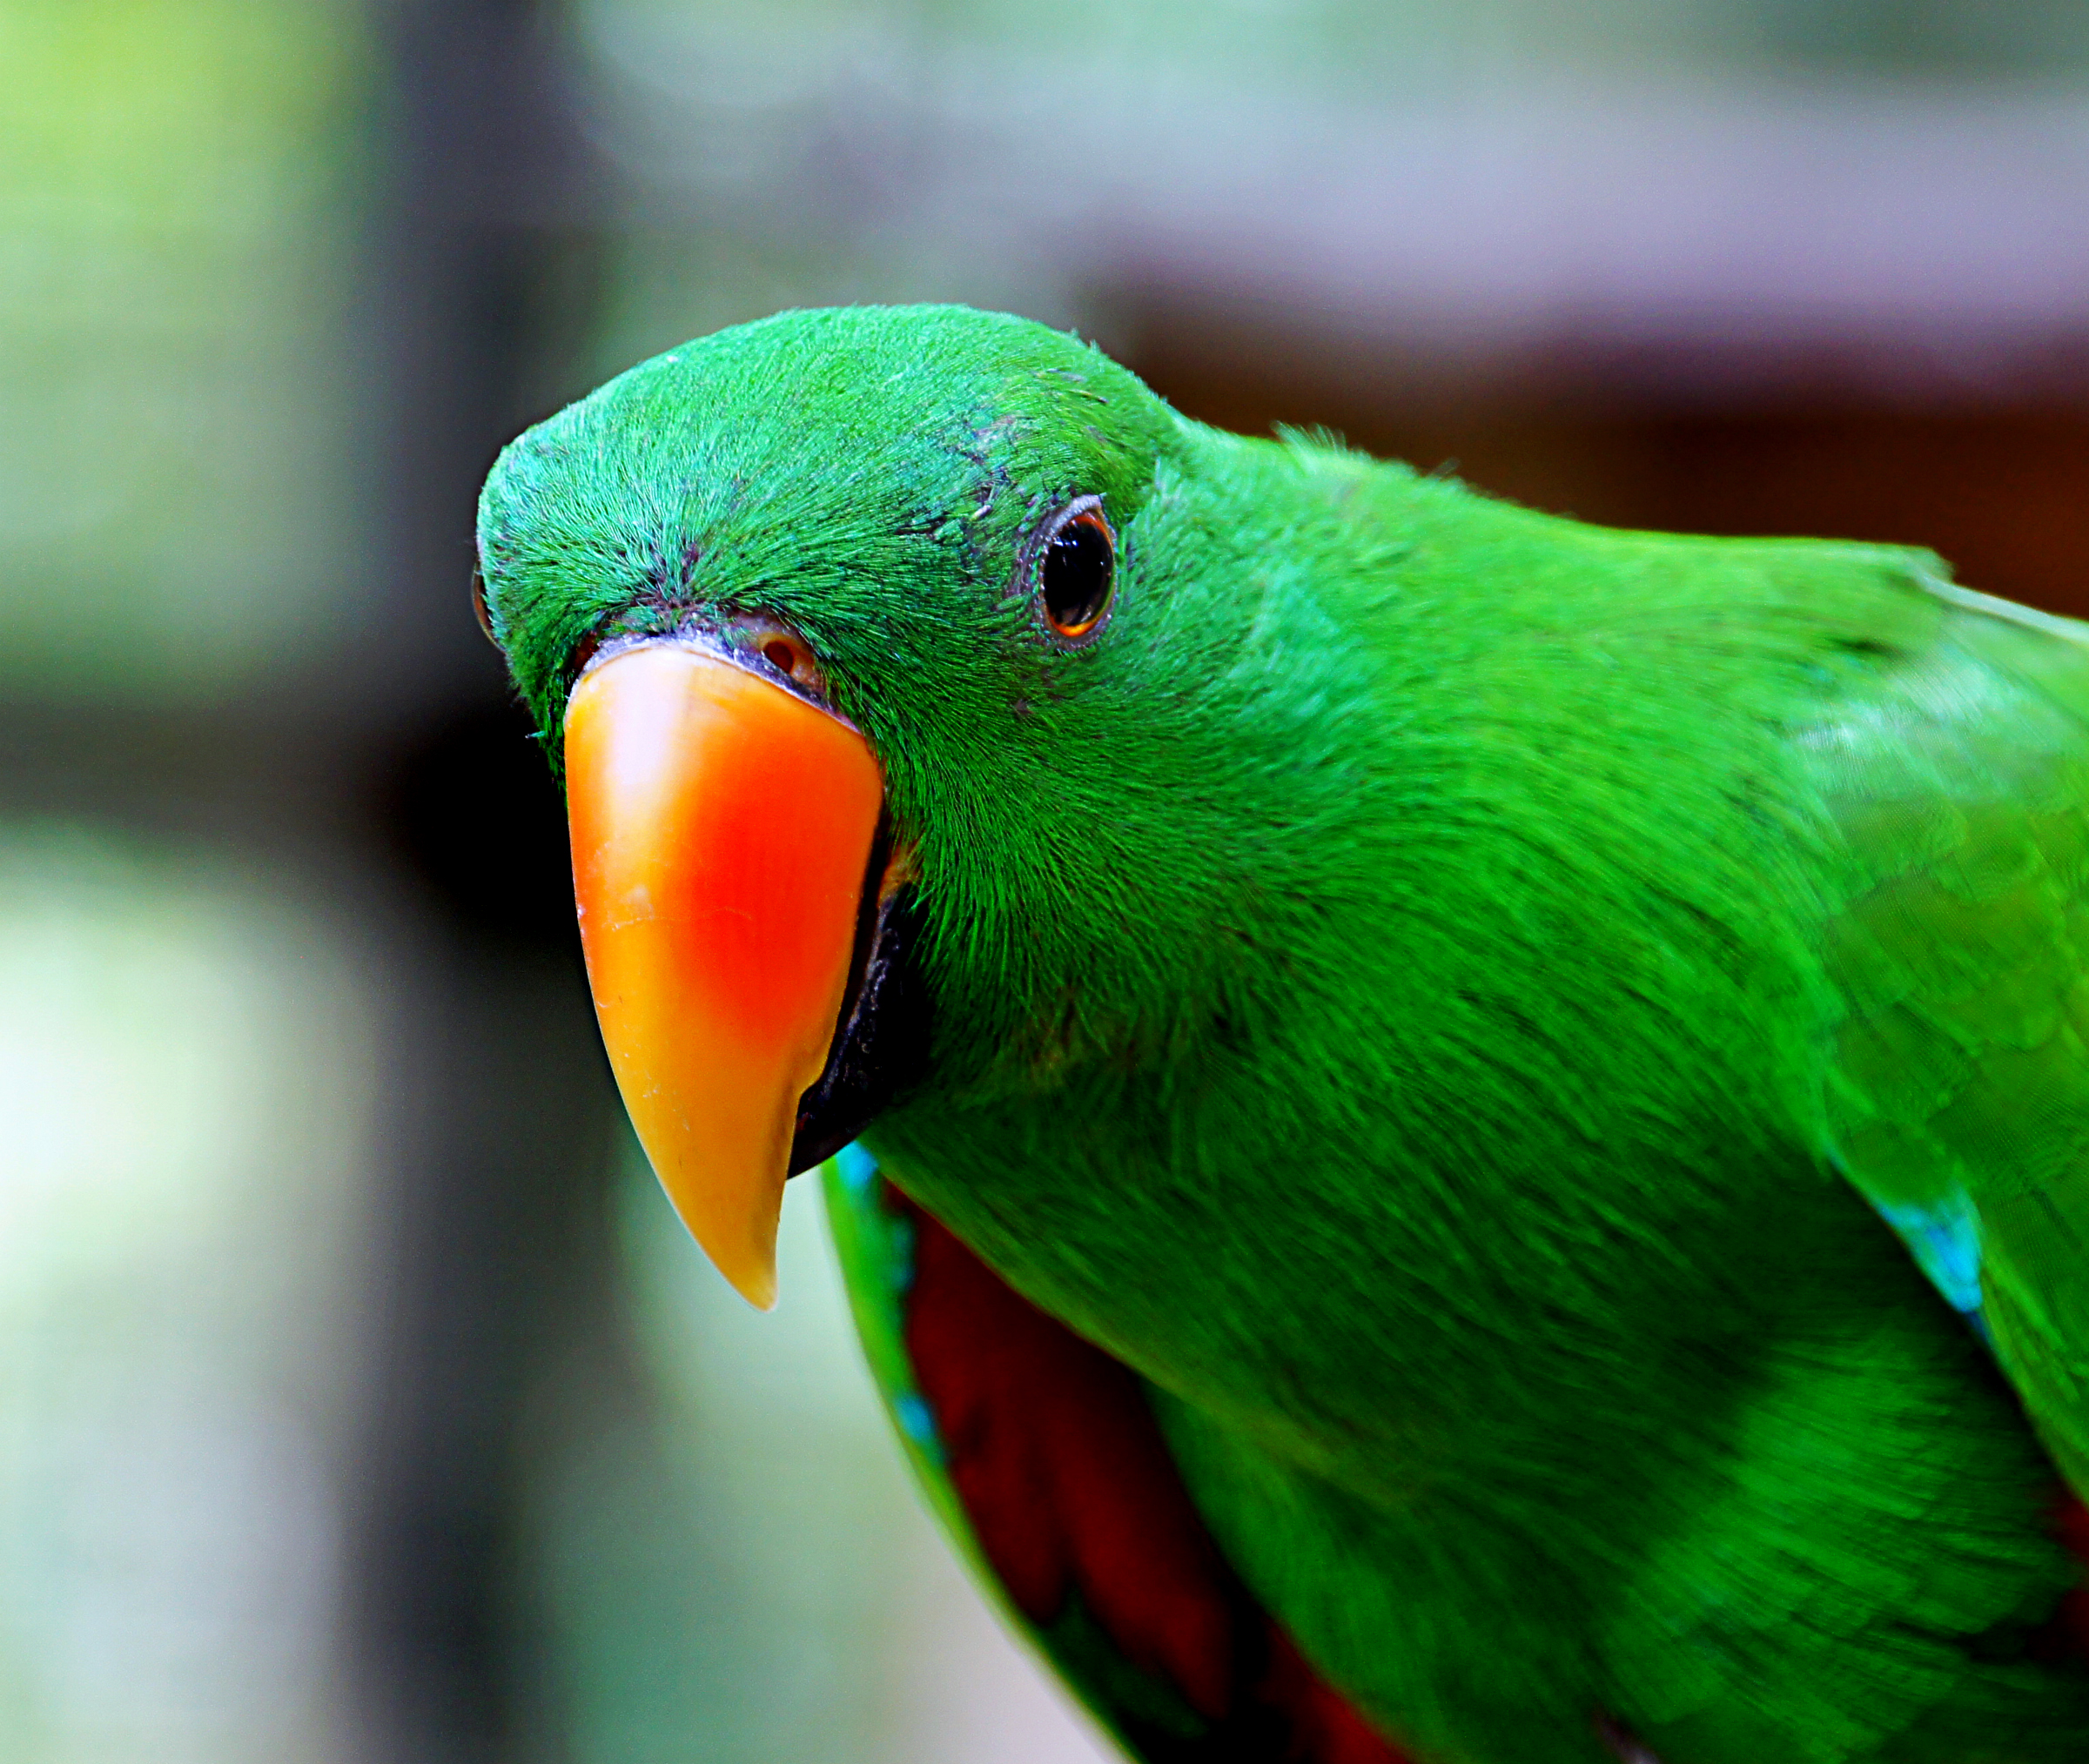
bird, green, beak, fauna, lorikeet, lovebird, macaw, close up, vertebrate, parrot, greenparrot, parakeet, kualalumpabirdpark, sightseeingkaulalumpa, common pet parakeet